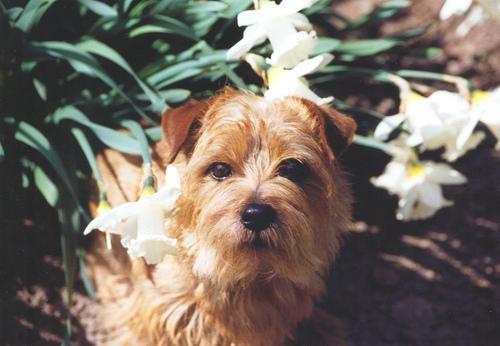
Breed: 203-n000027-Norfolk_terrier